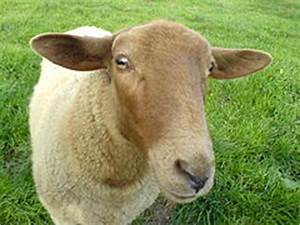
Label: sheep